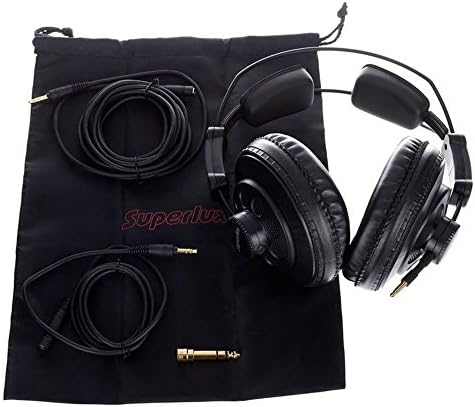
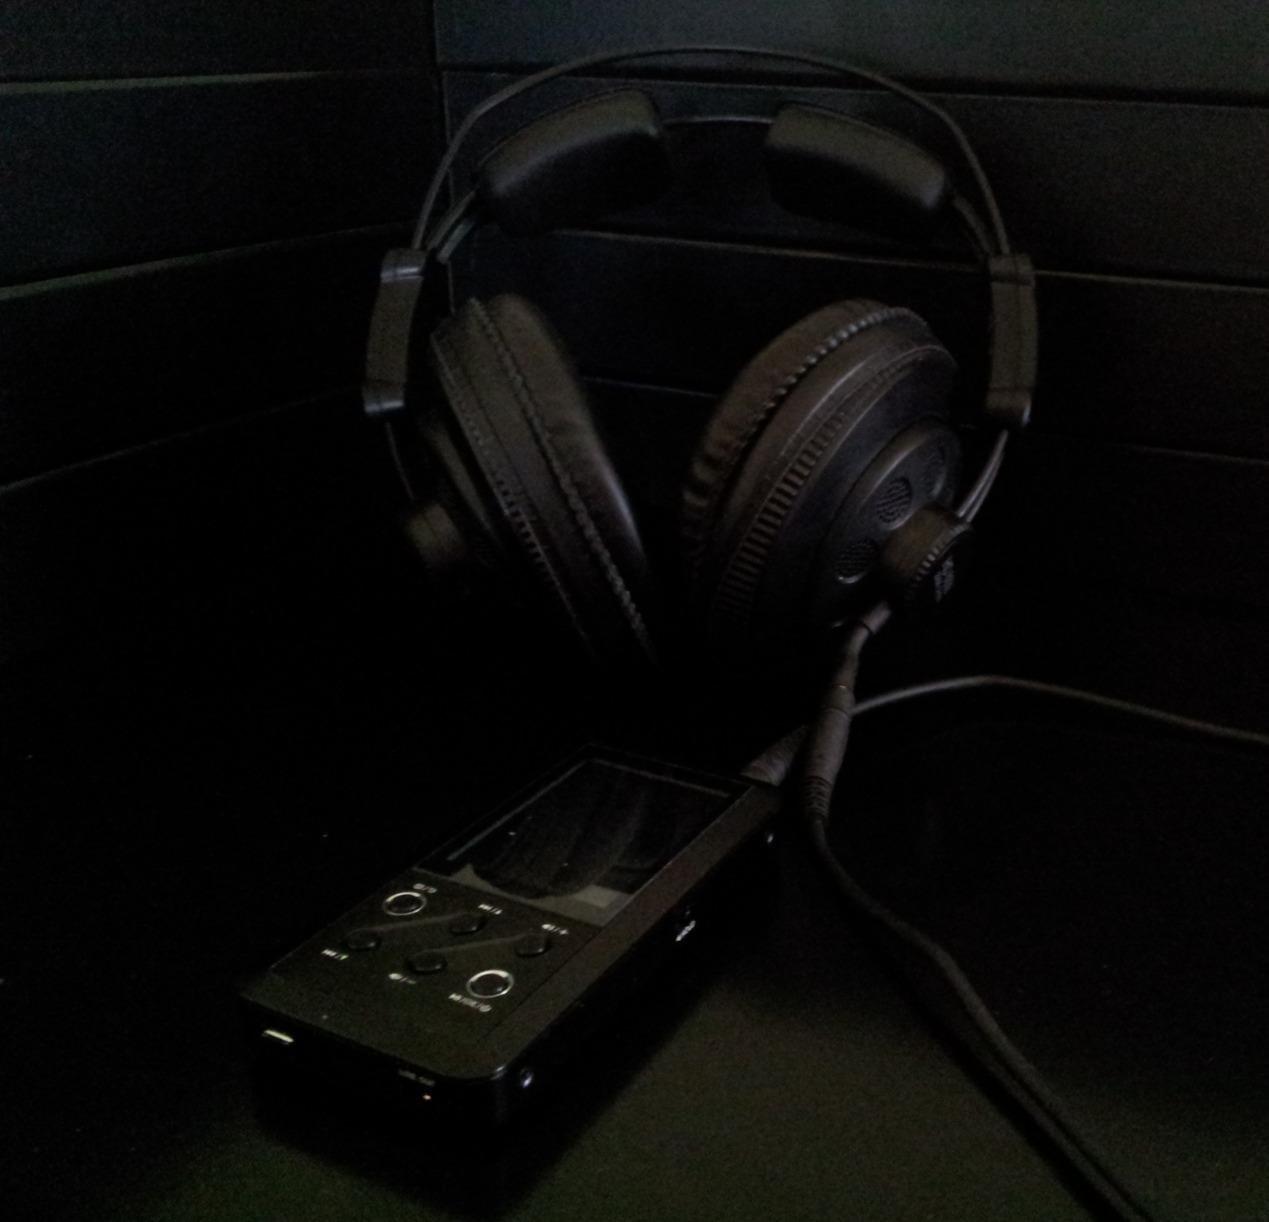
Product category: headphones
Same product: yes